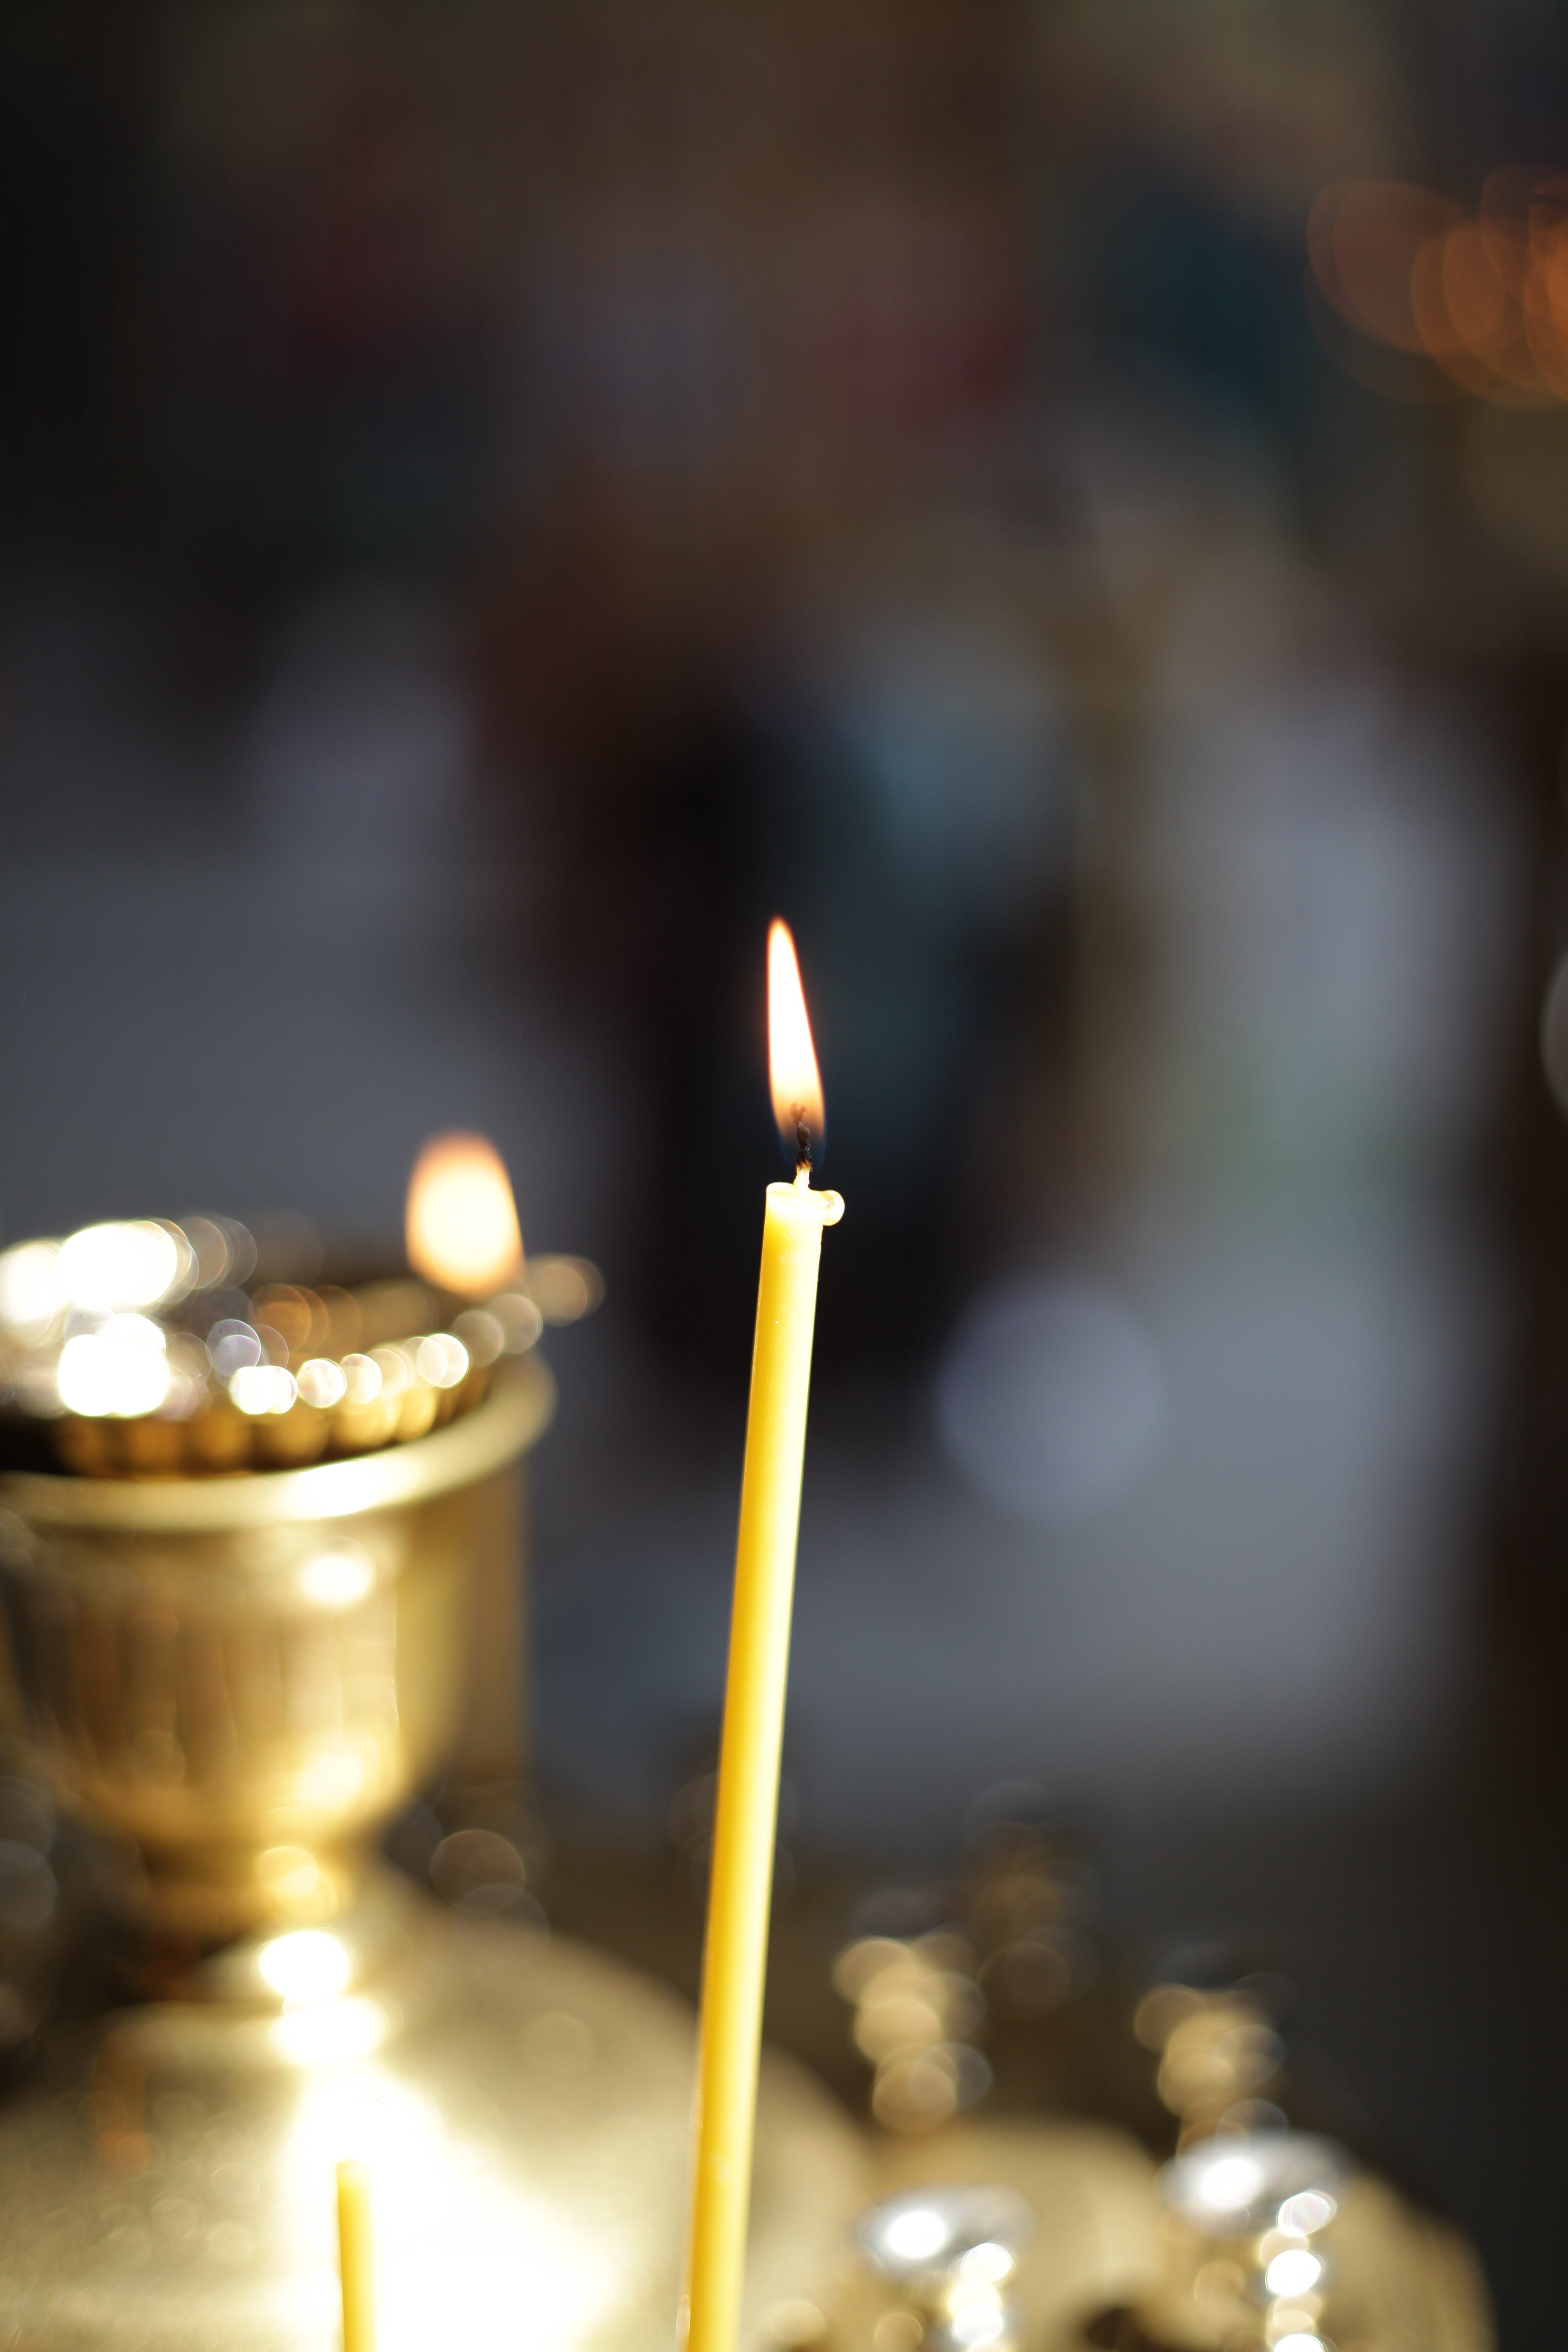
church, candle, lighting, macro photography, burning candle